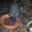
Label: porcupine